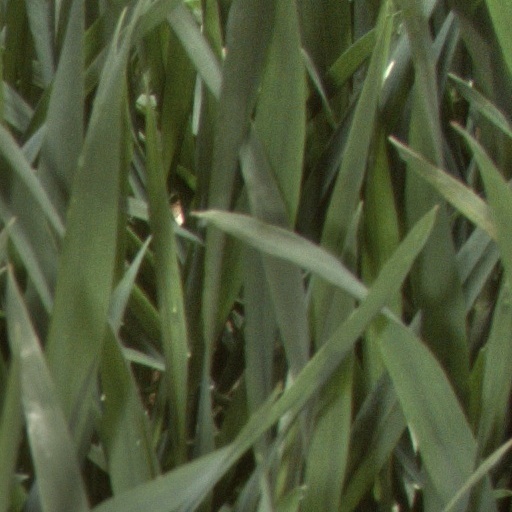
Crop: wheat